Horse Guards Parade

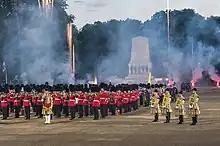
The Bands of the Household Division at the finale of Beating Retreat in 2013.

In the early summer, grandstands are erected in Horse Guards Parade in preparation for the Trooping the Colour ceremony which is usually on the second Saturday in June and celebrates the monarch's Official Birthday. There are two full dress rehearsals: